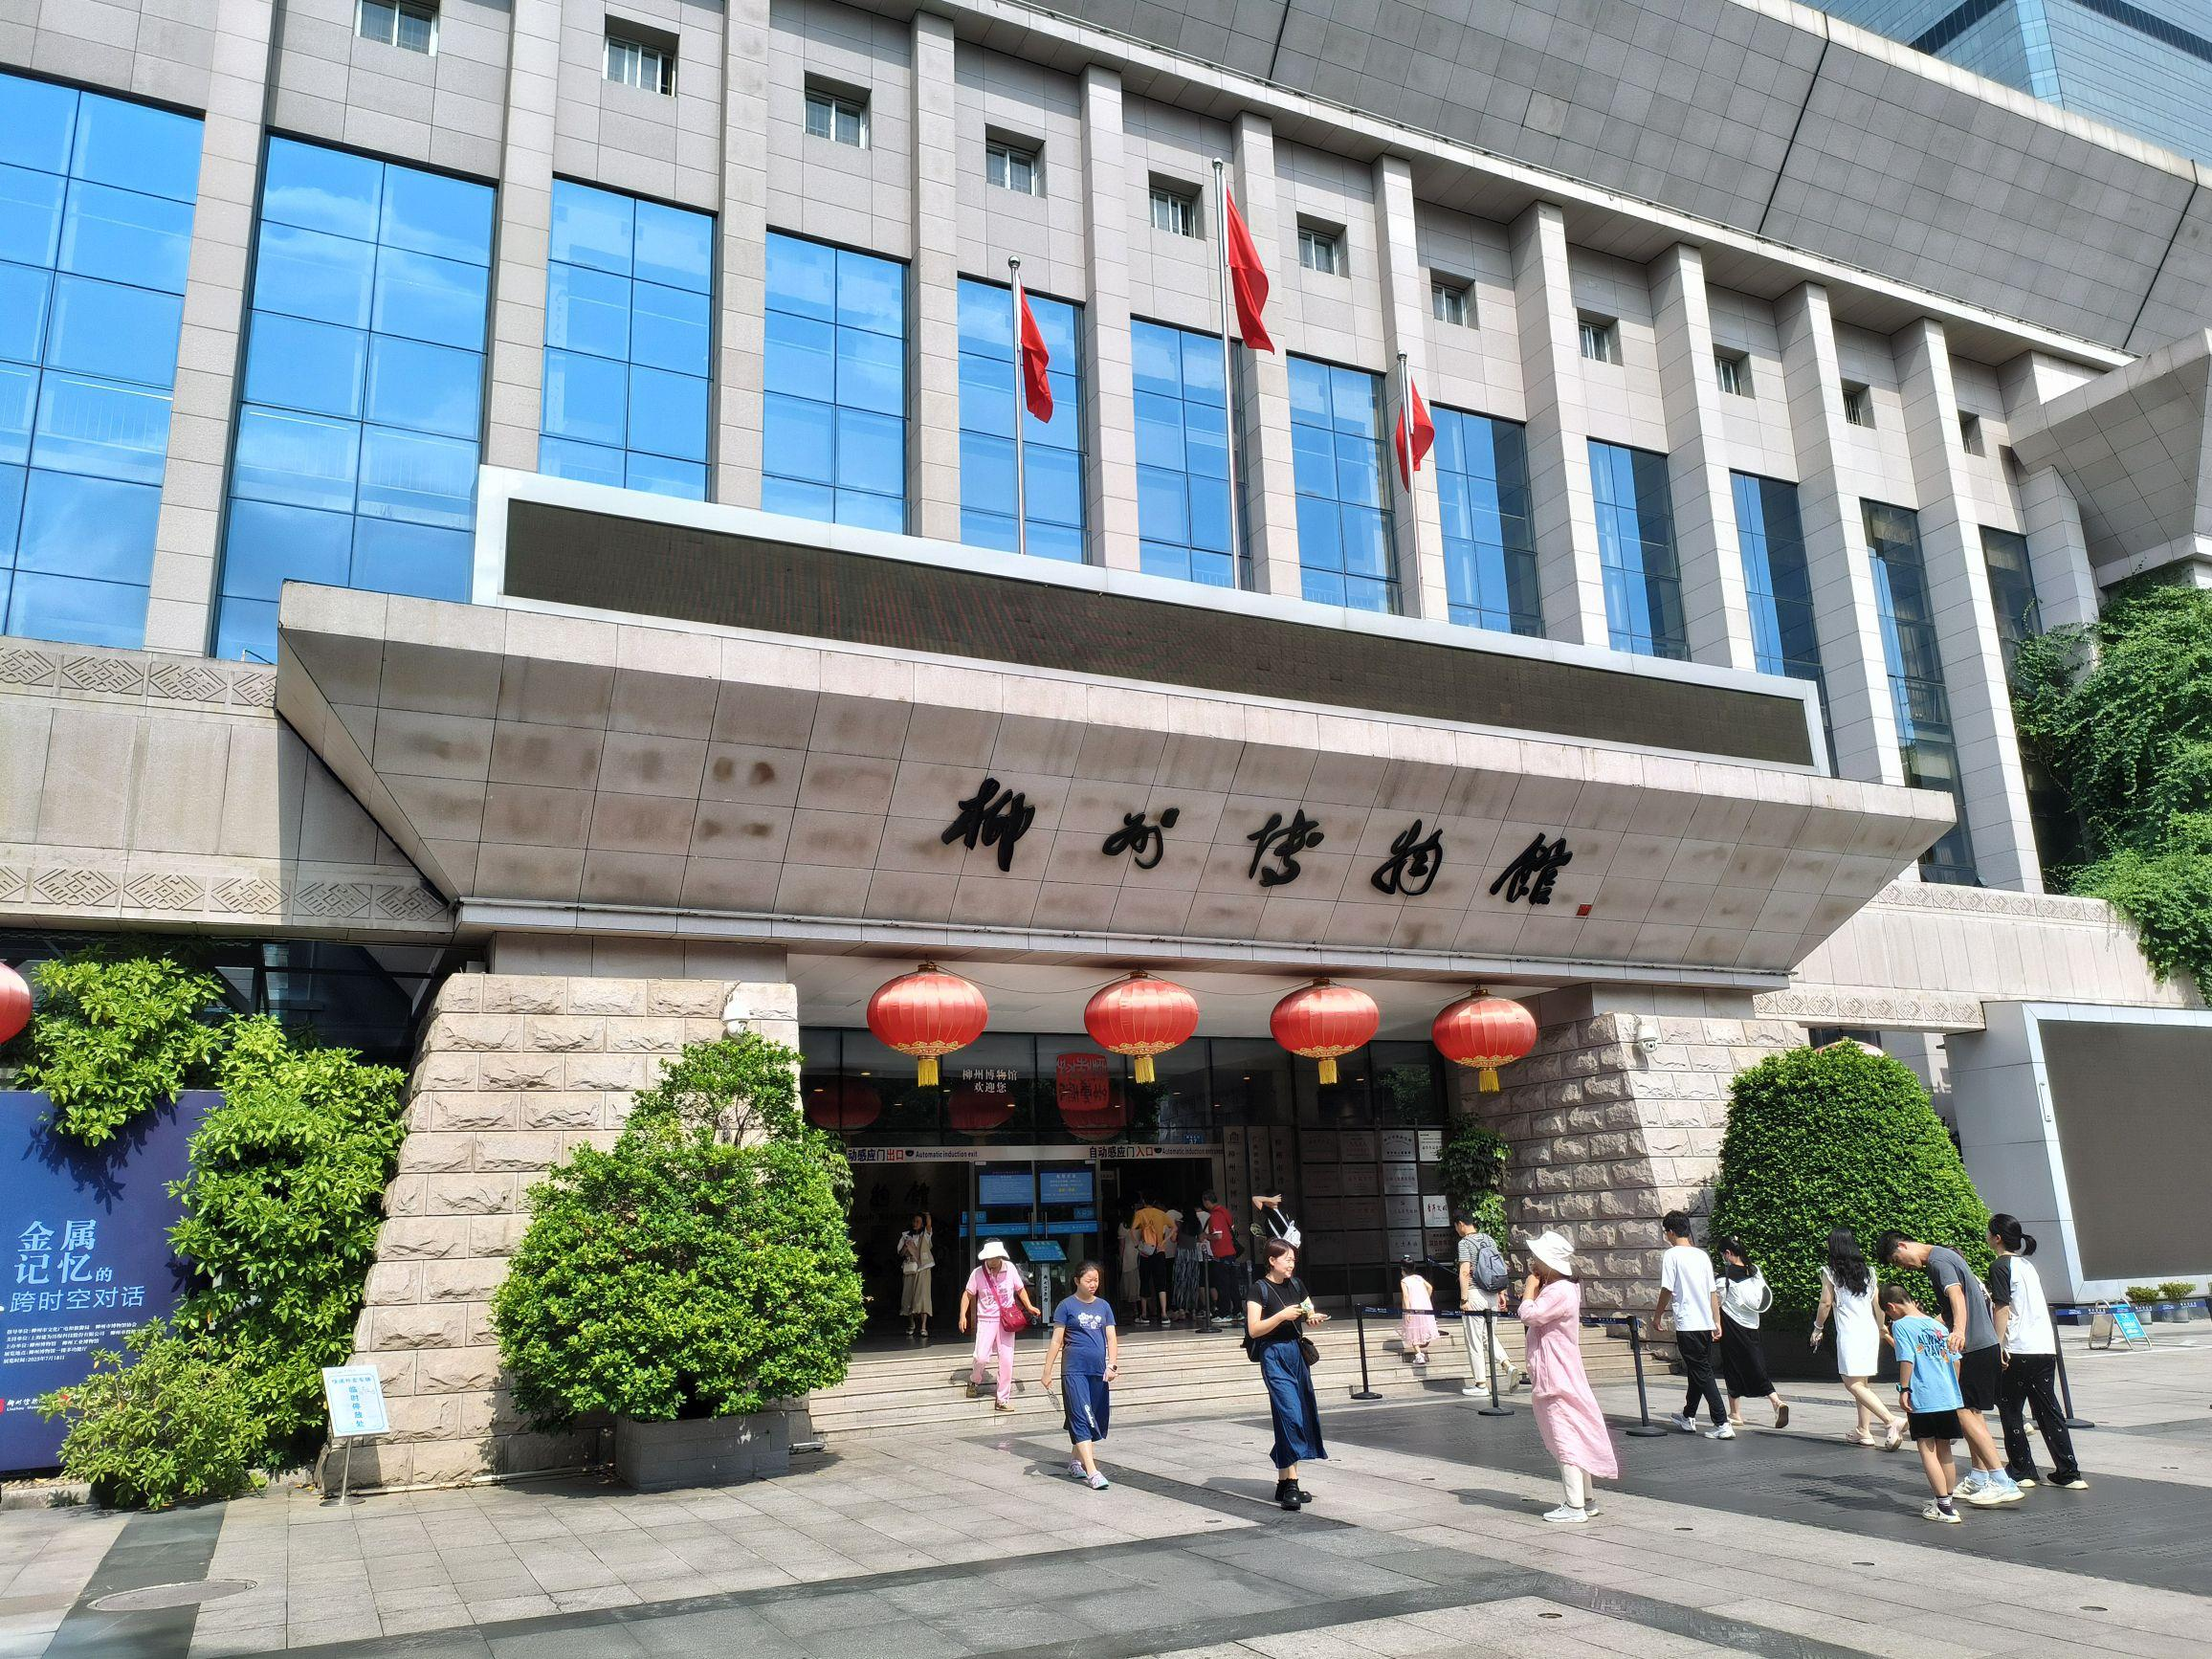
地标名称：柳州博物馆
所在城市：柳州市·柳北区